John Hillerman

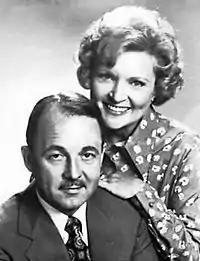
Hillerman and Betty White in a 1977 publicity photo for "The Betty White Show"

In 1975, Hillerman was a co-star in "Ellery Queen" as Simon Brimmer, a radio detective who hosted a radio show and tried to outsmart the title character (Jim Hutton). From 1976 to 1980, he had a recurring role as Mr. Conners on the sitcom "One Day at a Time", and he co-starred as Betty White's estranged husband on "The Betty White Show" (1977–1978). He appeared in season 2, episode 4 of "Wonder Woman" as a Nazi spy. In 1978, Hillerman also appeared in an episode of "Little House on the Prairie" called "Harriet's Happenings." In 1979, Hillerman performed on a television pilot for an American version of the British situation comedy "Are You Being Served?", "Beanes of Boston", as Mr. John Peacock, an American translation of the original British character, Captain Peacock.